China service of the Lincoln administration

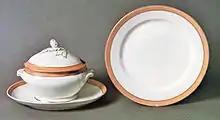
Sugar bowl and dinner plate which formed part of the "Lincoln buff" china service ordered in late 1864

In late 1864, Mrs. Lincoln ordered a new set of china for family, non-state dinners in the White House. This time, the importer was China Hall, a company owned by James K. Kerr of Philadelphia. The design this time was extremely simple: A white plate, with a buff border edged in gilt lines. This 511-piece set consisted of dining plates, soup plates, dessert plates, ice cream plates, a wide variety of dishes (large and small fish platters, vegetable platters, side dish platters), tureens, sauce boats, pickle dishes, salad bowls, custard cups, fruit baskets (round and oval), fruit platters, sugar bowls, coffee cups and saucers, and other items. This 181-piece set cost $1,700, and was billed on January 30, 1865. It's not clear which firm manufactured the china, but it is clearly of French manufacture.